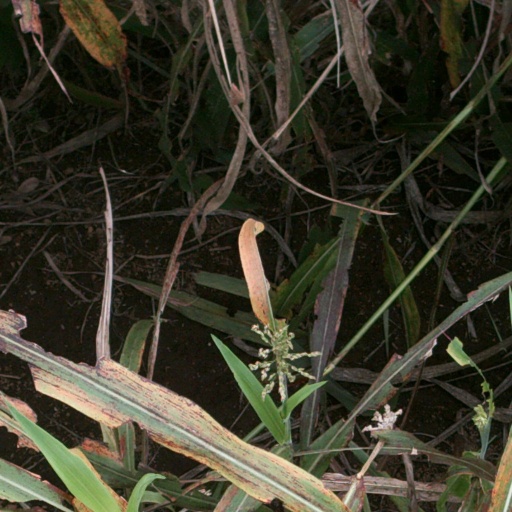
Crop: sorghum